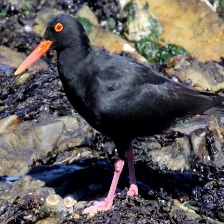
Species: AFRICAN OYSTER CATCHER
Scientific name: HAEMATOPUS MOQUINI
ImageNet parent category: oystercatcher